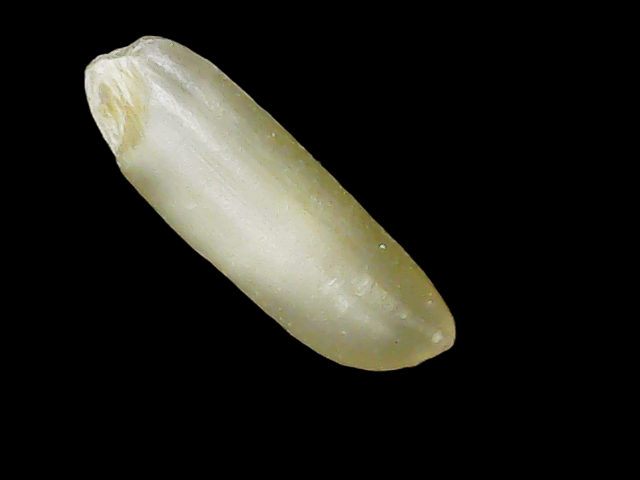
Rice variety: Binadhan26